Eric Chalmers

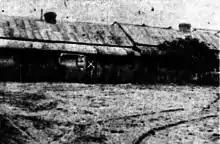
The "sand patch" on Fitzgerald Street

On the night of 13 September 1930, Chalmers was stabbed during a confrontation with a 55-year-old hawker, Maurice Alexander, near West Perth's Clarendon Hotel, in an area known locally as the "sand patch". Earlier in the night, Chalmers had eaten dinner at the hotel and it was there that he met George Maloney, with whom he walked to the sand patch, a vacant block on Fitzgerald Street. The pair were there to search for Maloney's hat, which had been lost when Maloney was involved in a fight that afternoon, with a man named Bob Brown. At the scene, Chalmers began talking to Alexander, who had an adjoining property, which they both headed to. Maloney eventually gave up on finding his hat and went over to Chalmers, who was by then involved in a fight with Alexander on the verandah. Maloney intervened and was stabbed by Alexander with a table knife, along with Chalmers. Both Chalmers and Maloney, the latter with non life-threatening injuries, fled towards the Clarendon Hotel, where they were given medical assistance by the manager, before being taken to hospital.